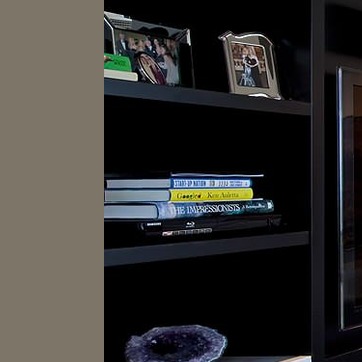
Material: paper